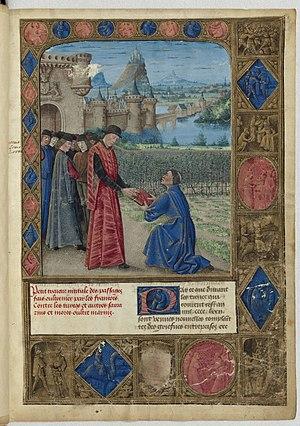
Sébastien Mamerot, né à Soissons vers 1418, mort après 1478, est un prêtre érudit, auteur et traducteur français du XVᵉ siècle.
Louis de Laval, seigneur de Châtillon, baron de Lohéac, seigneur de Frinandour, de Quemper-Guézennec, du Vieux-Marché, de Blanquefort, de Gaël et Bréal. Il a aussi la possession viagère de Vierzon.